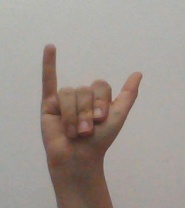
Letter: ya